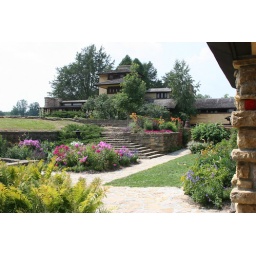
Standing in front of Wright. s office door looking out at the yard